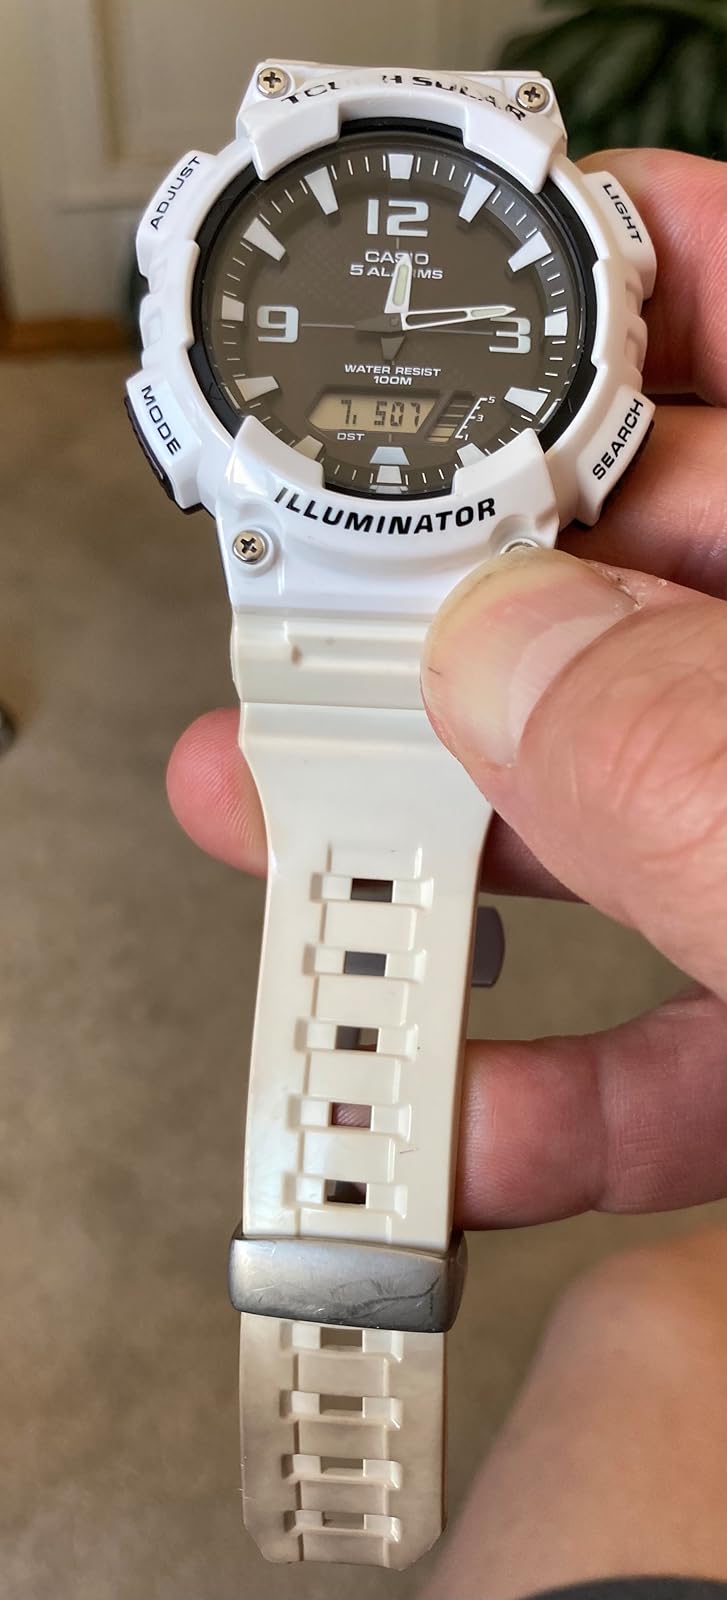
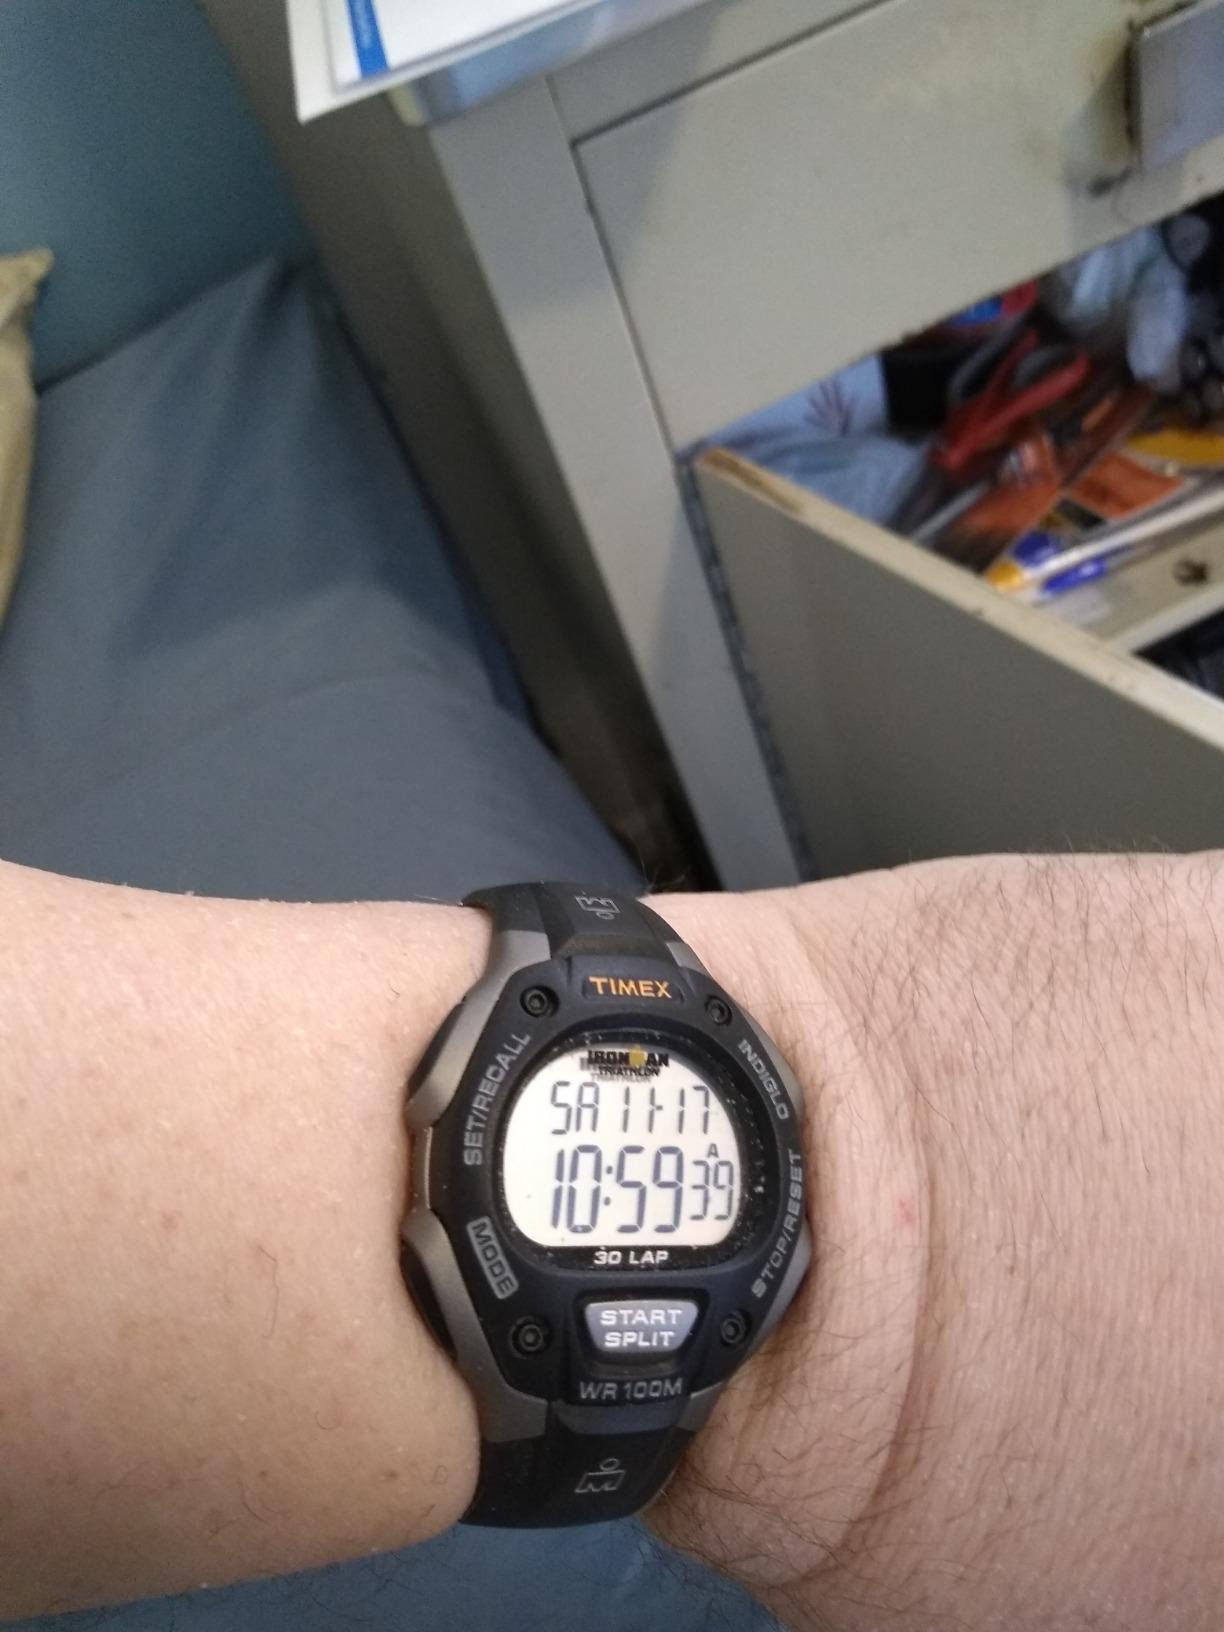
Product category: accessories_watch
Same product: no